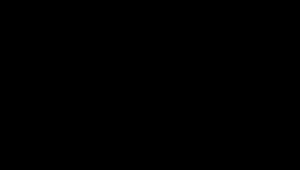
Les 4-hydroxycoumarines sont une classe d'antagonistes de la vitamine K.
Les 4-Hydroxycoumarines sont une classe d'antagonistes de la vitamine K.